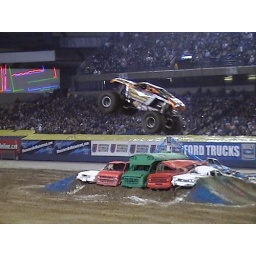
Flying over vans, cars and school bus